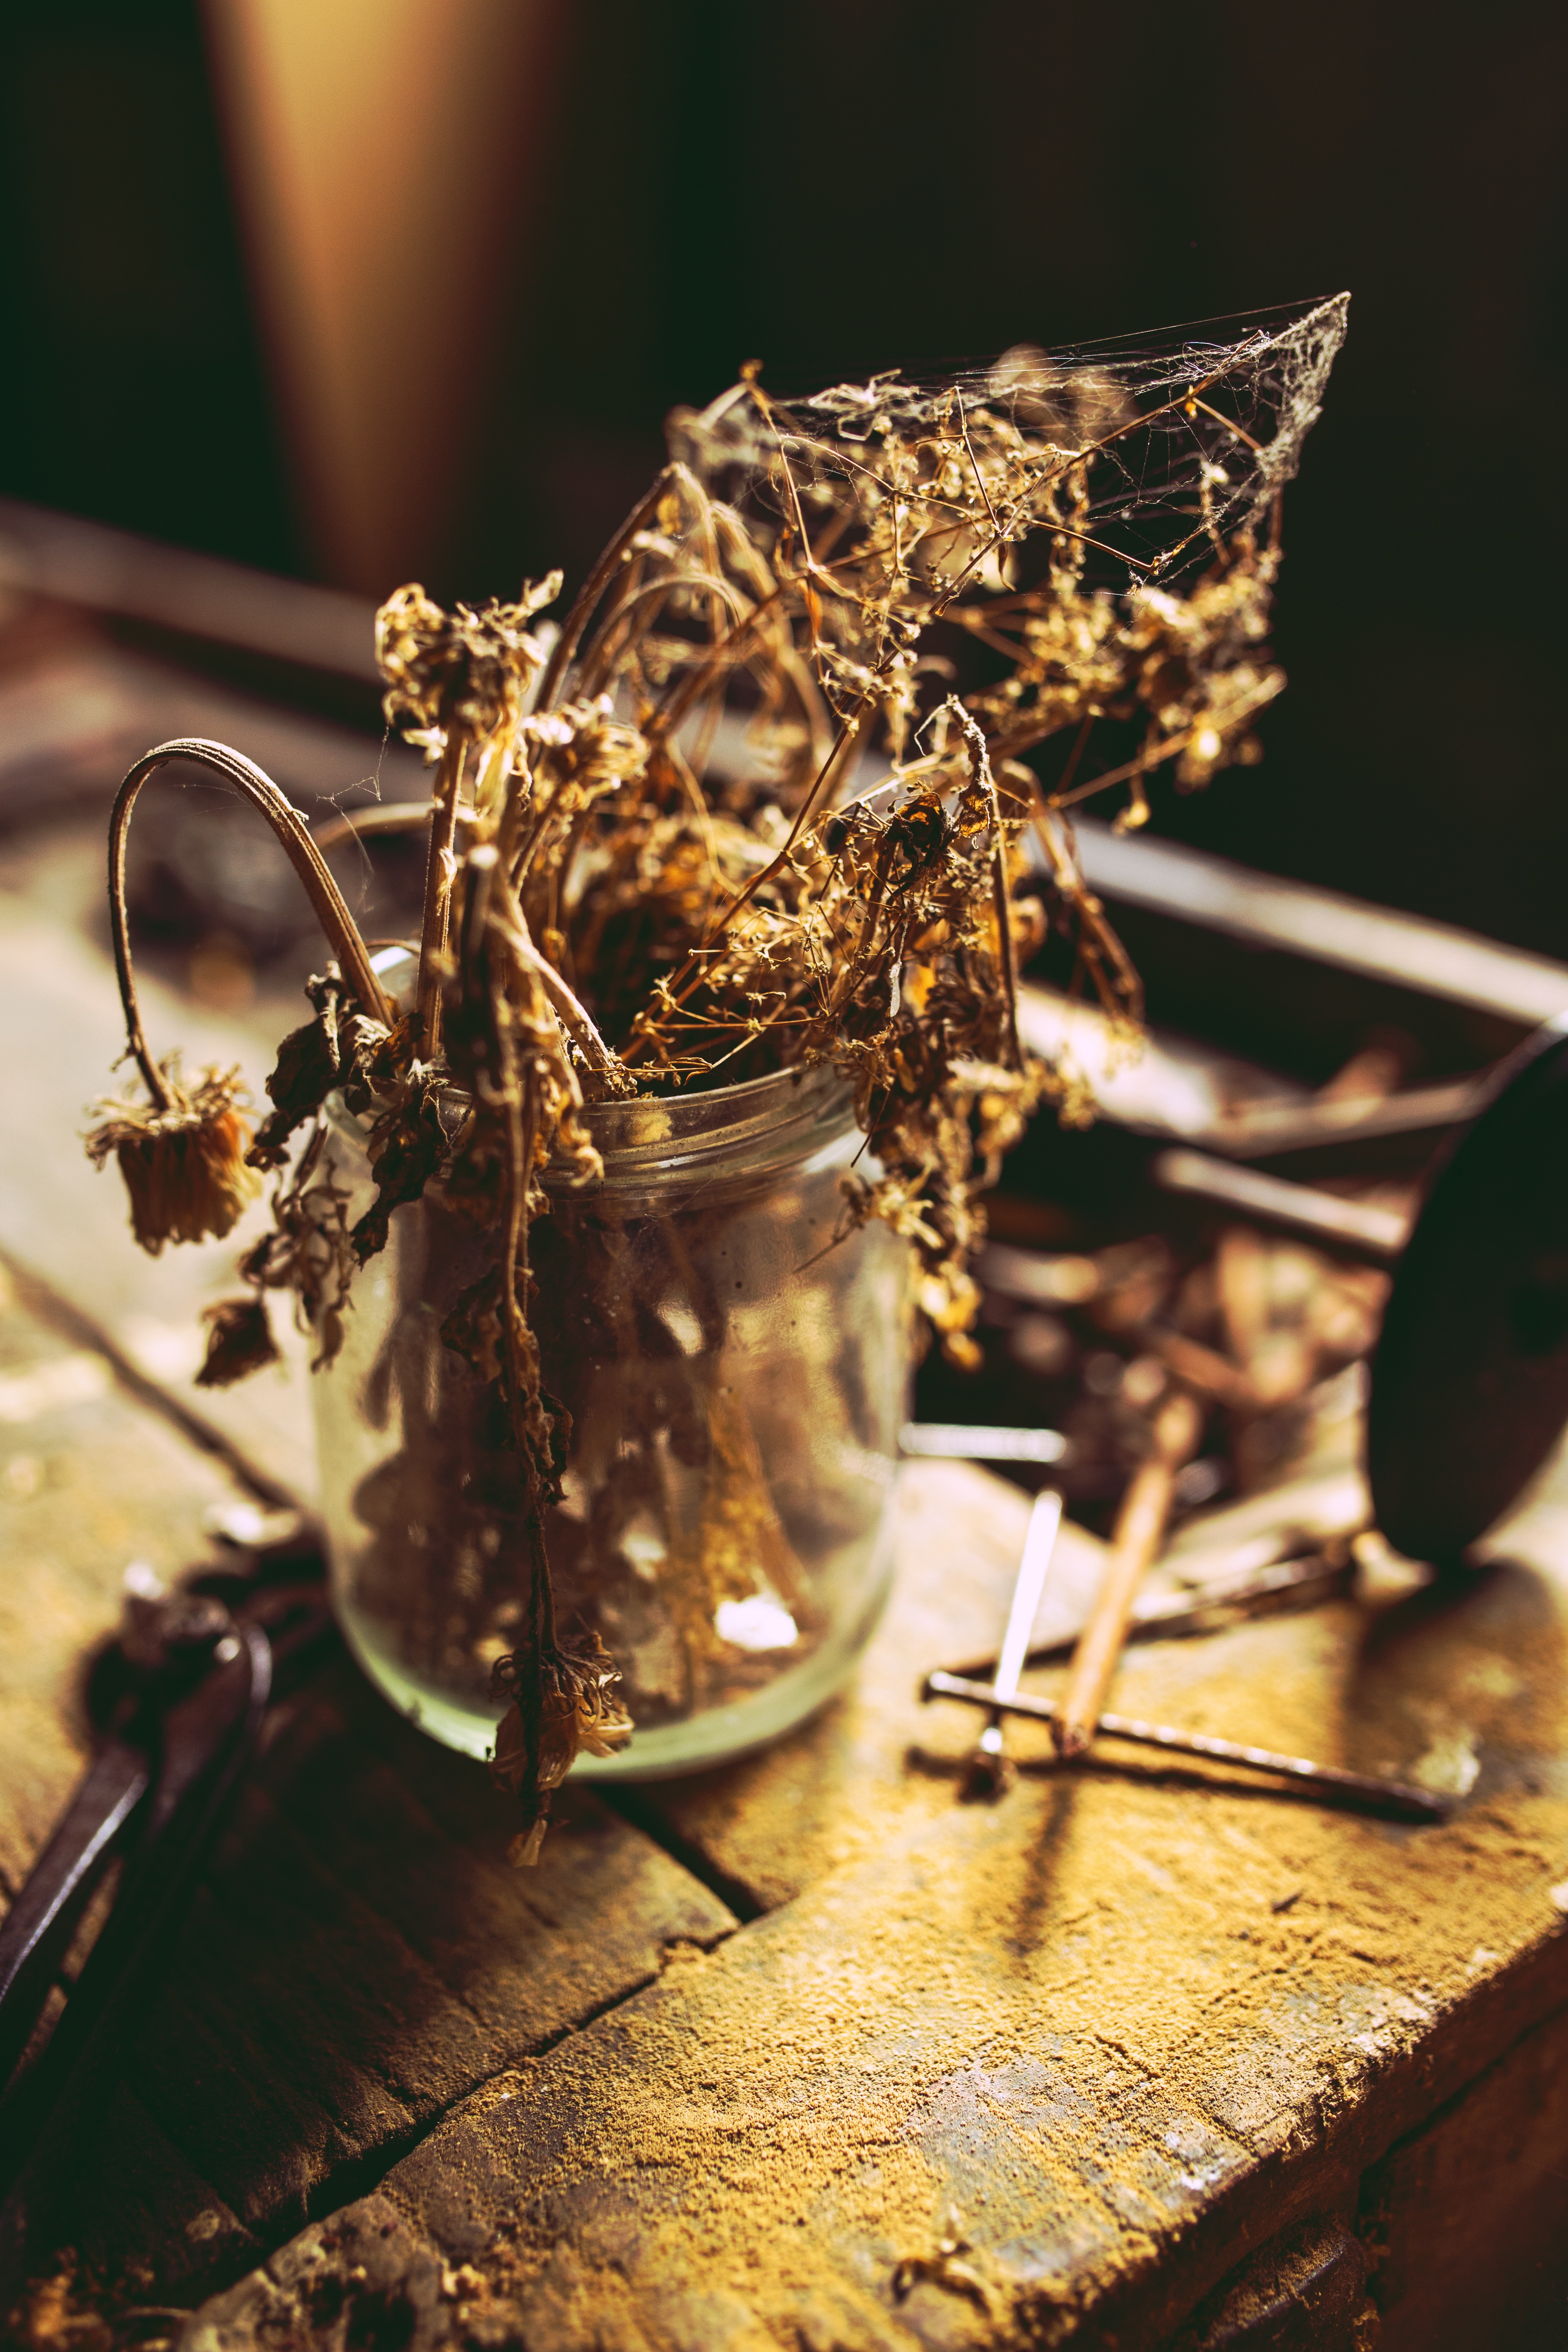
wood, photography, vintage, flower, old, jar, insect, dust, flowers, close up, gold, withered, macro photography